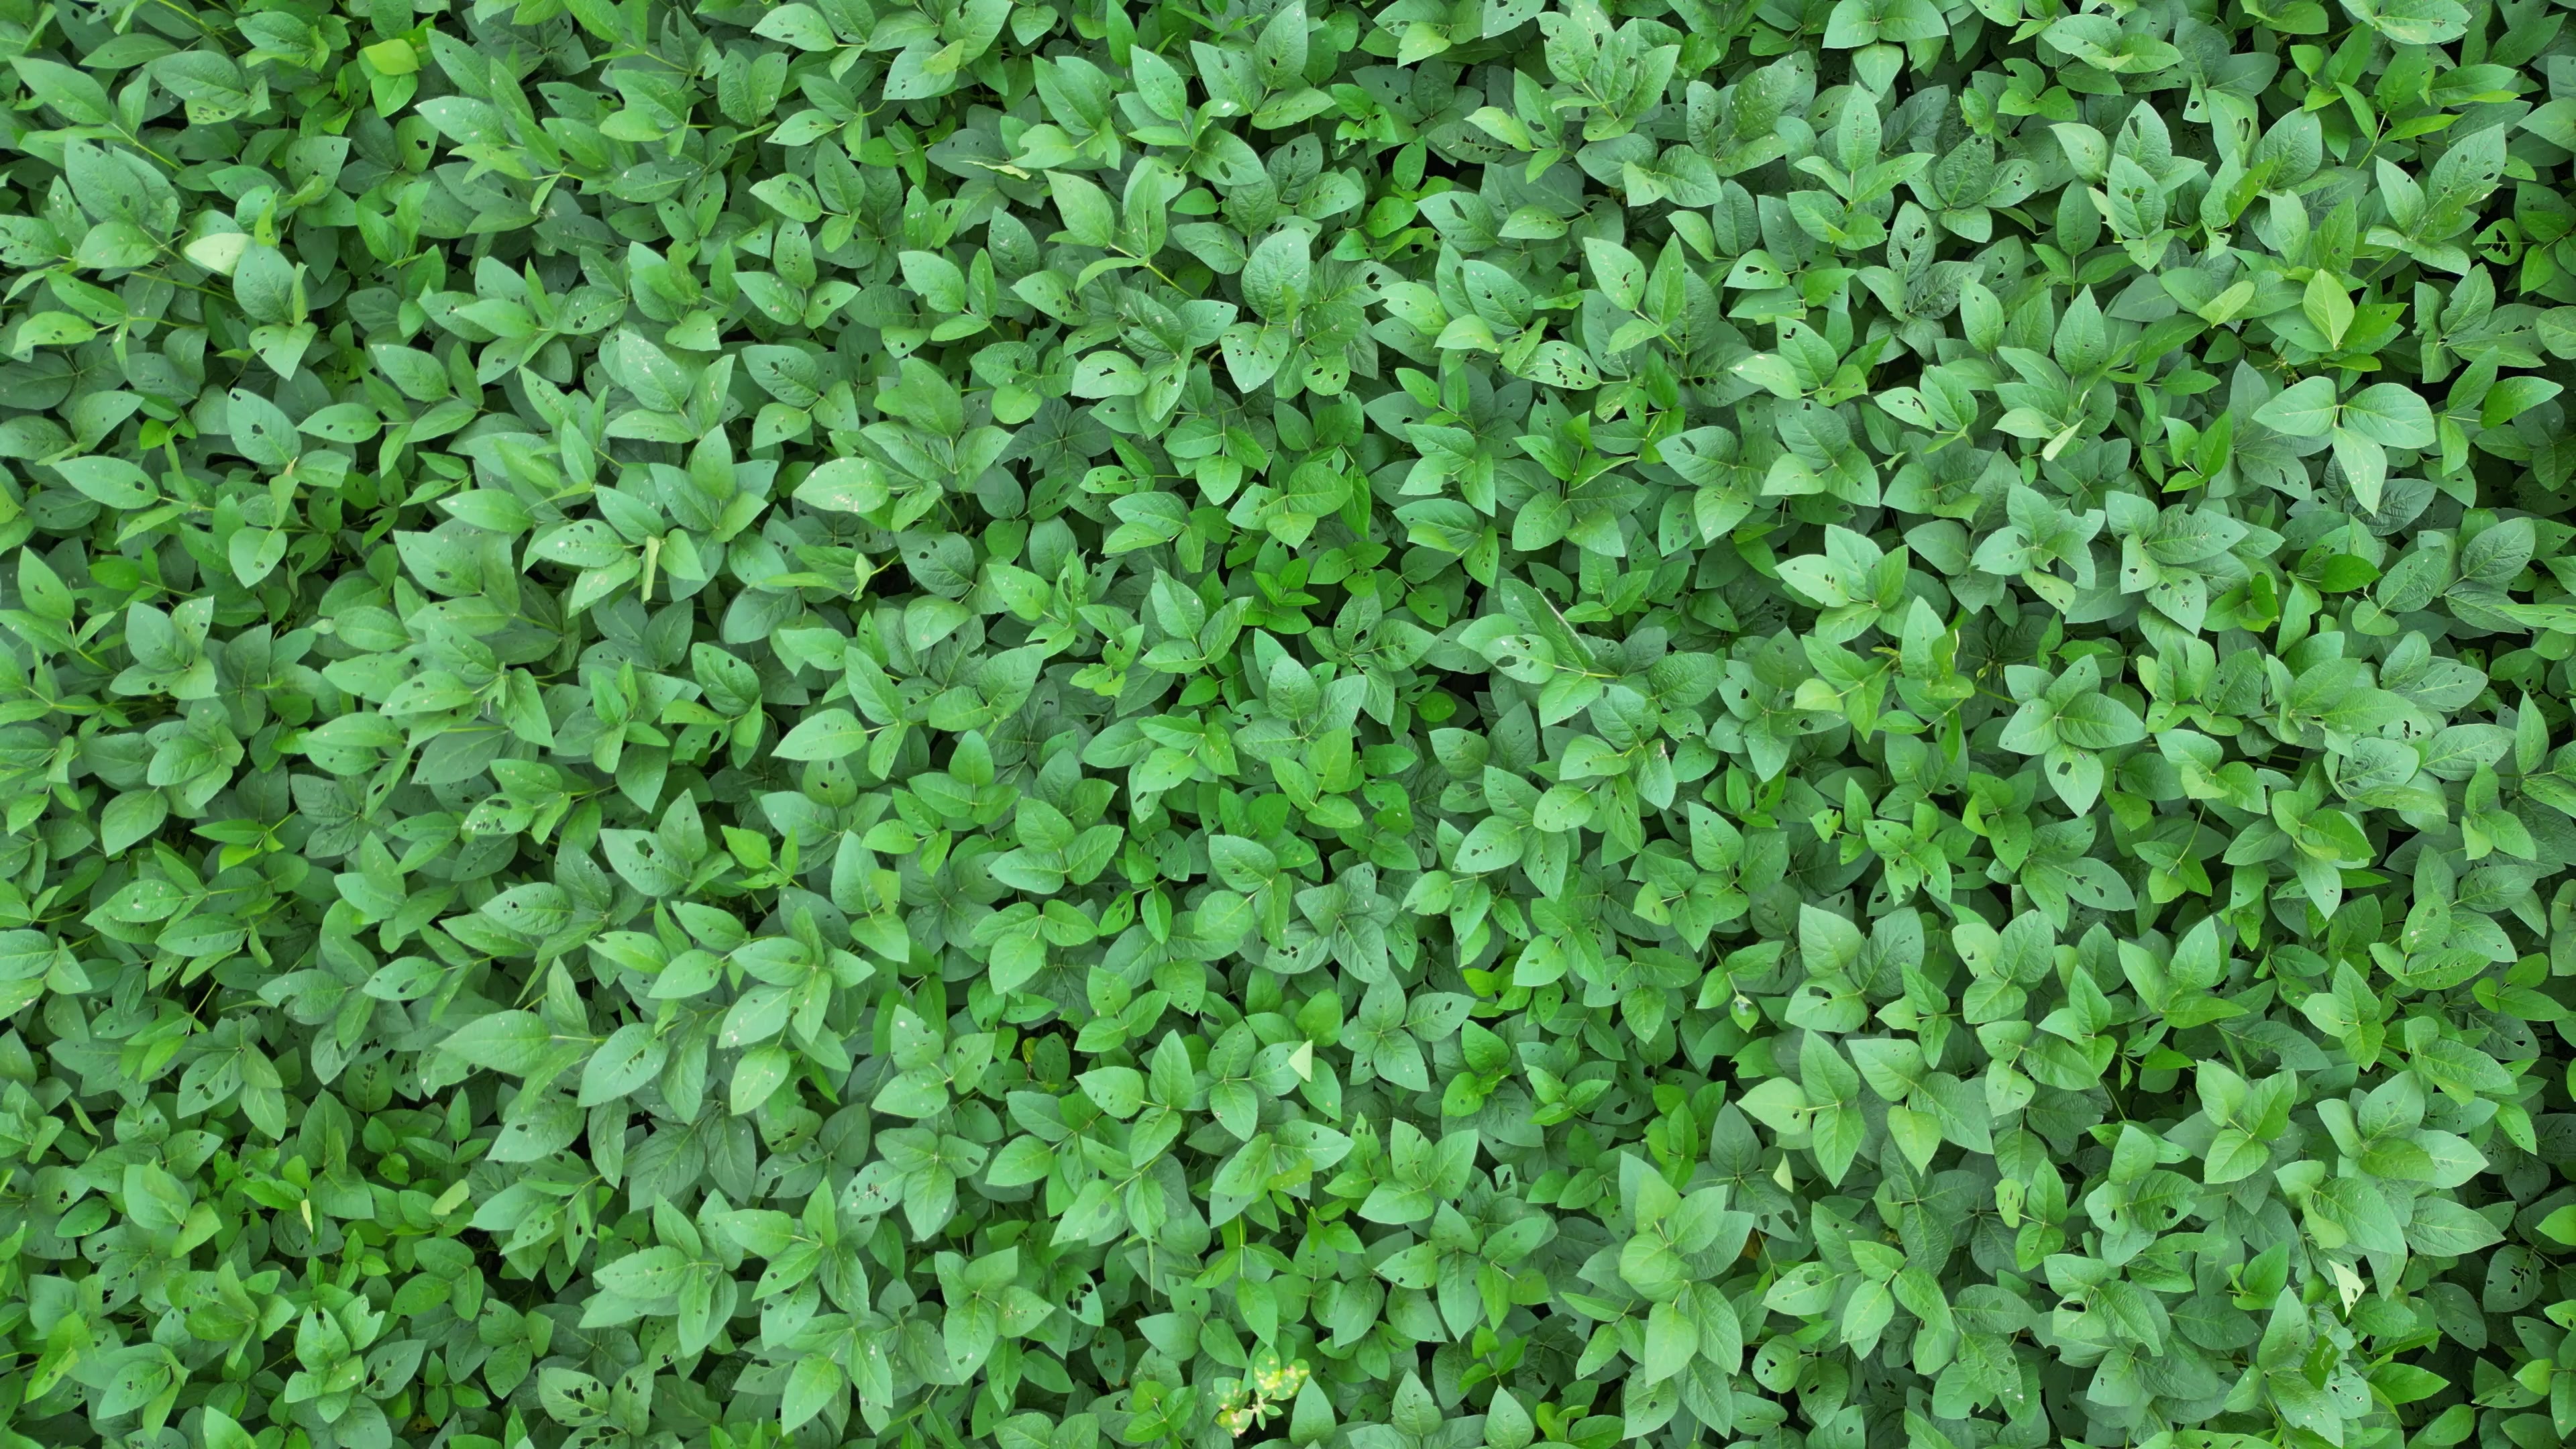
Label: Semilooper_Pest